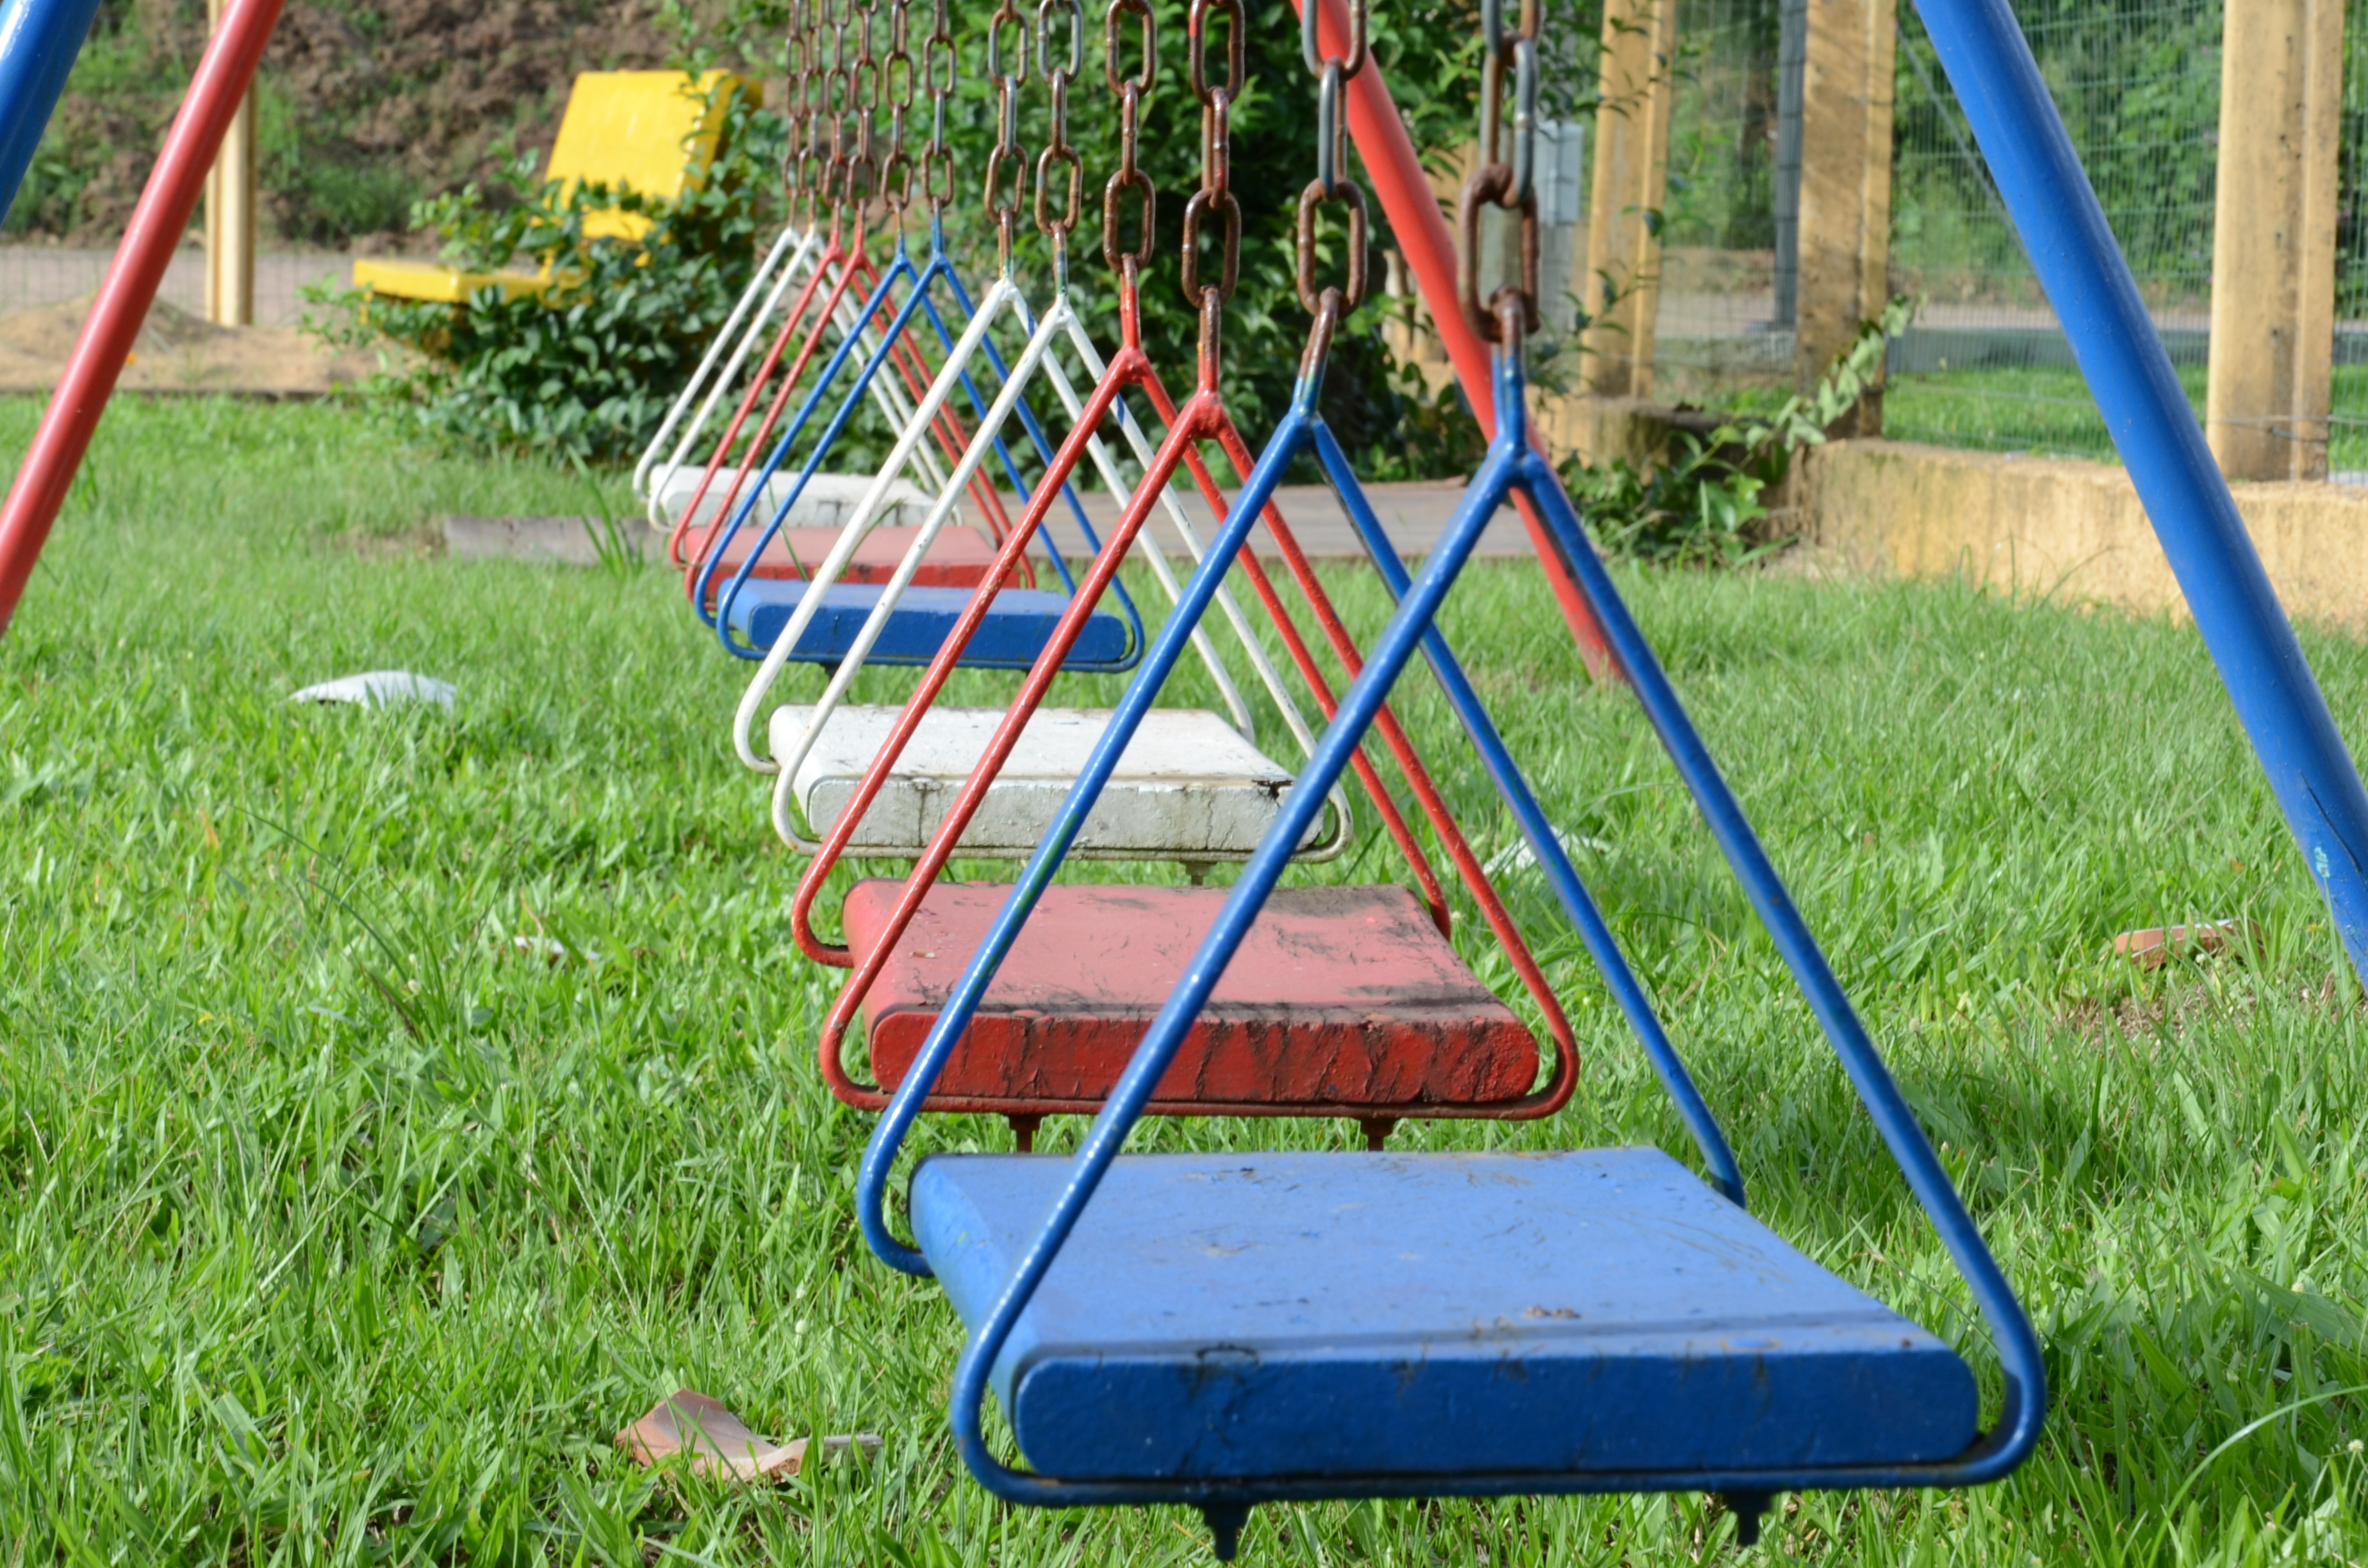
grass, lawn, play, city, recreation, backyard, swing, public space, children, fun, playground, toys, outdoor recreation, human settlement, outdoor play equipment, playground slide